Project Row Houses

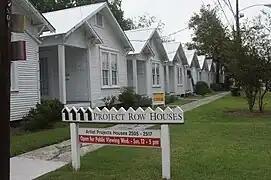
Project Row Houses

Project Row Houses is a development in the Third Ward area of Houston, Texas. Project Row Houses includes a group of shotgun houses restored in the 1990s. Eight houses serve as studios for visiting artists. Those houses are art studios for art related to African-American themes. A row behind the art studio houses single mothers.